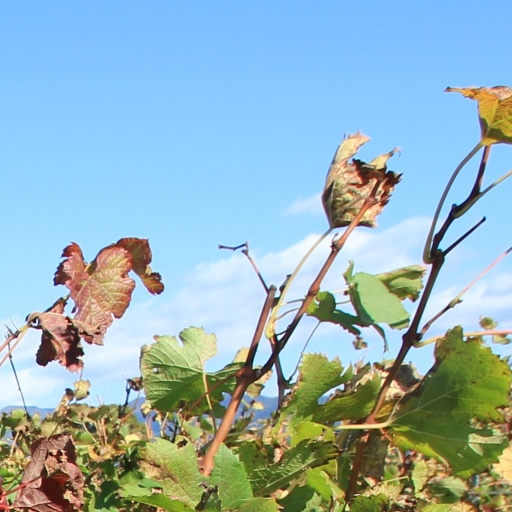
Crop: grape